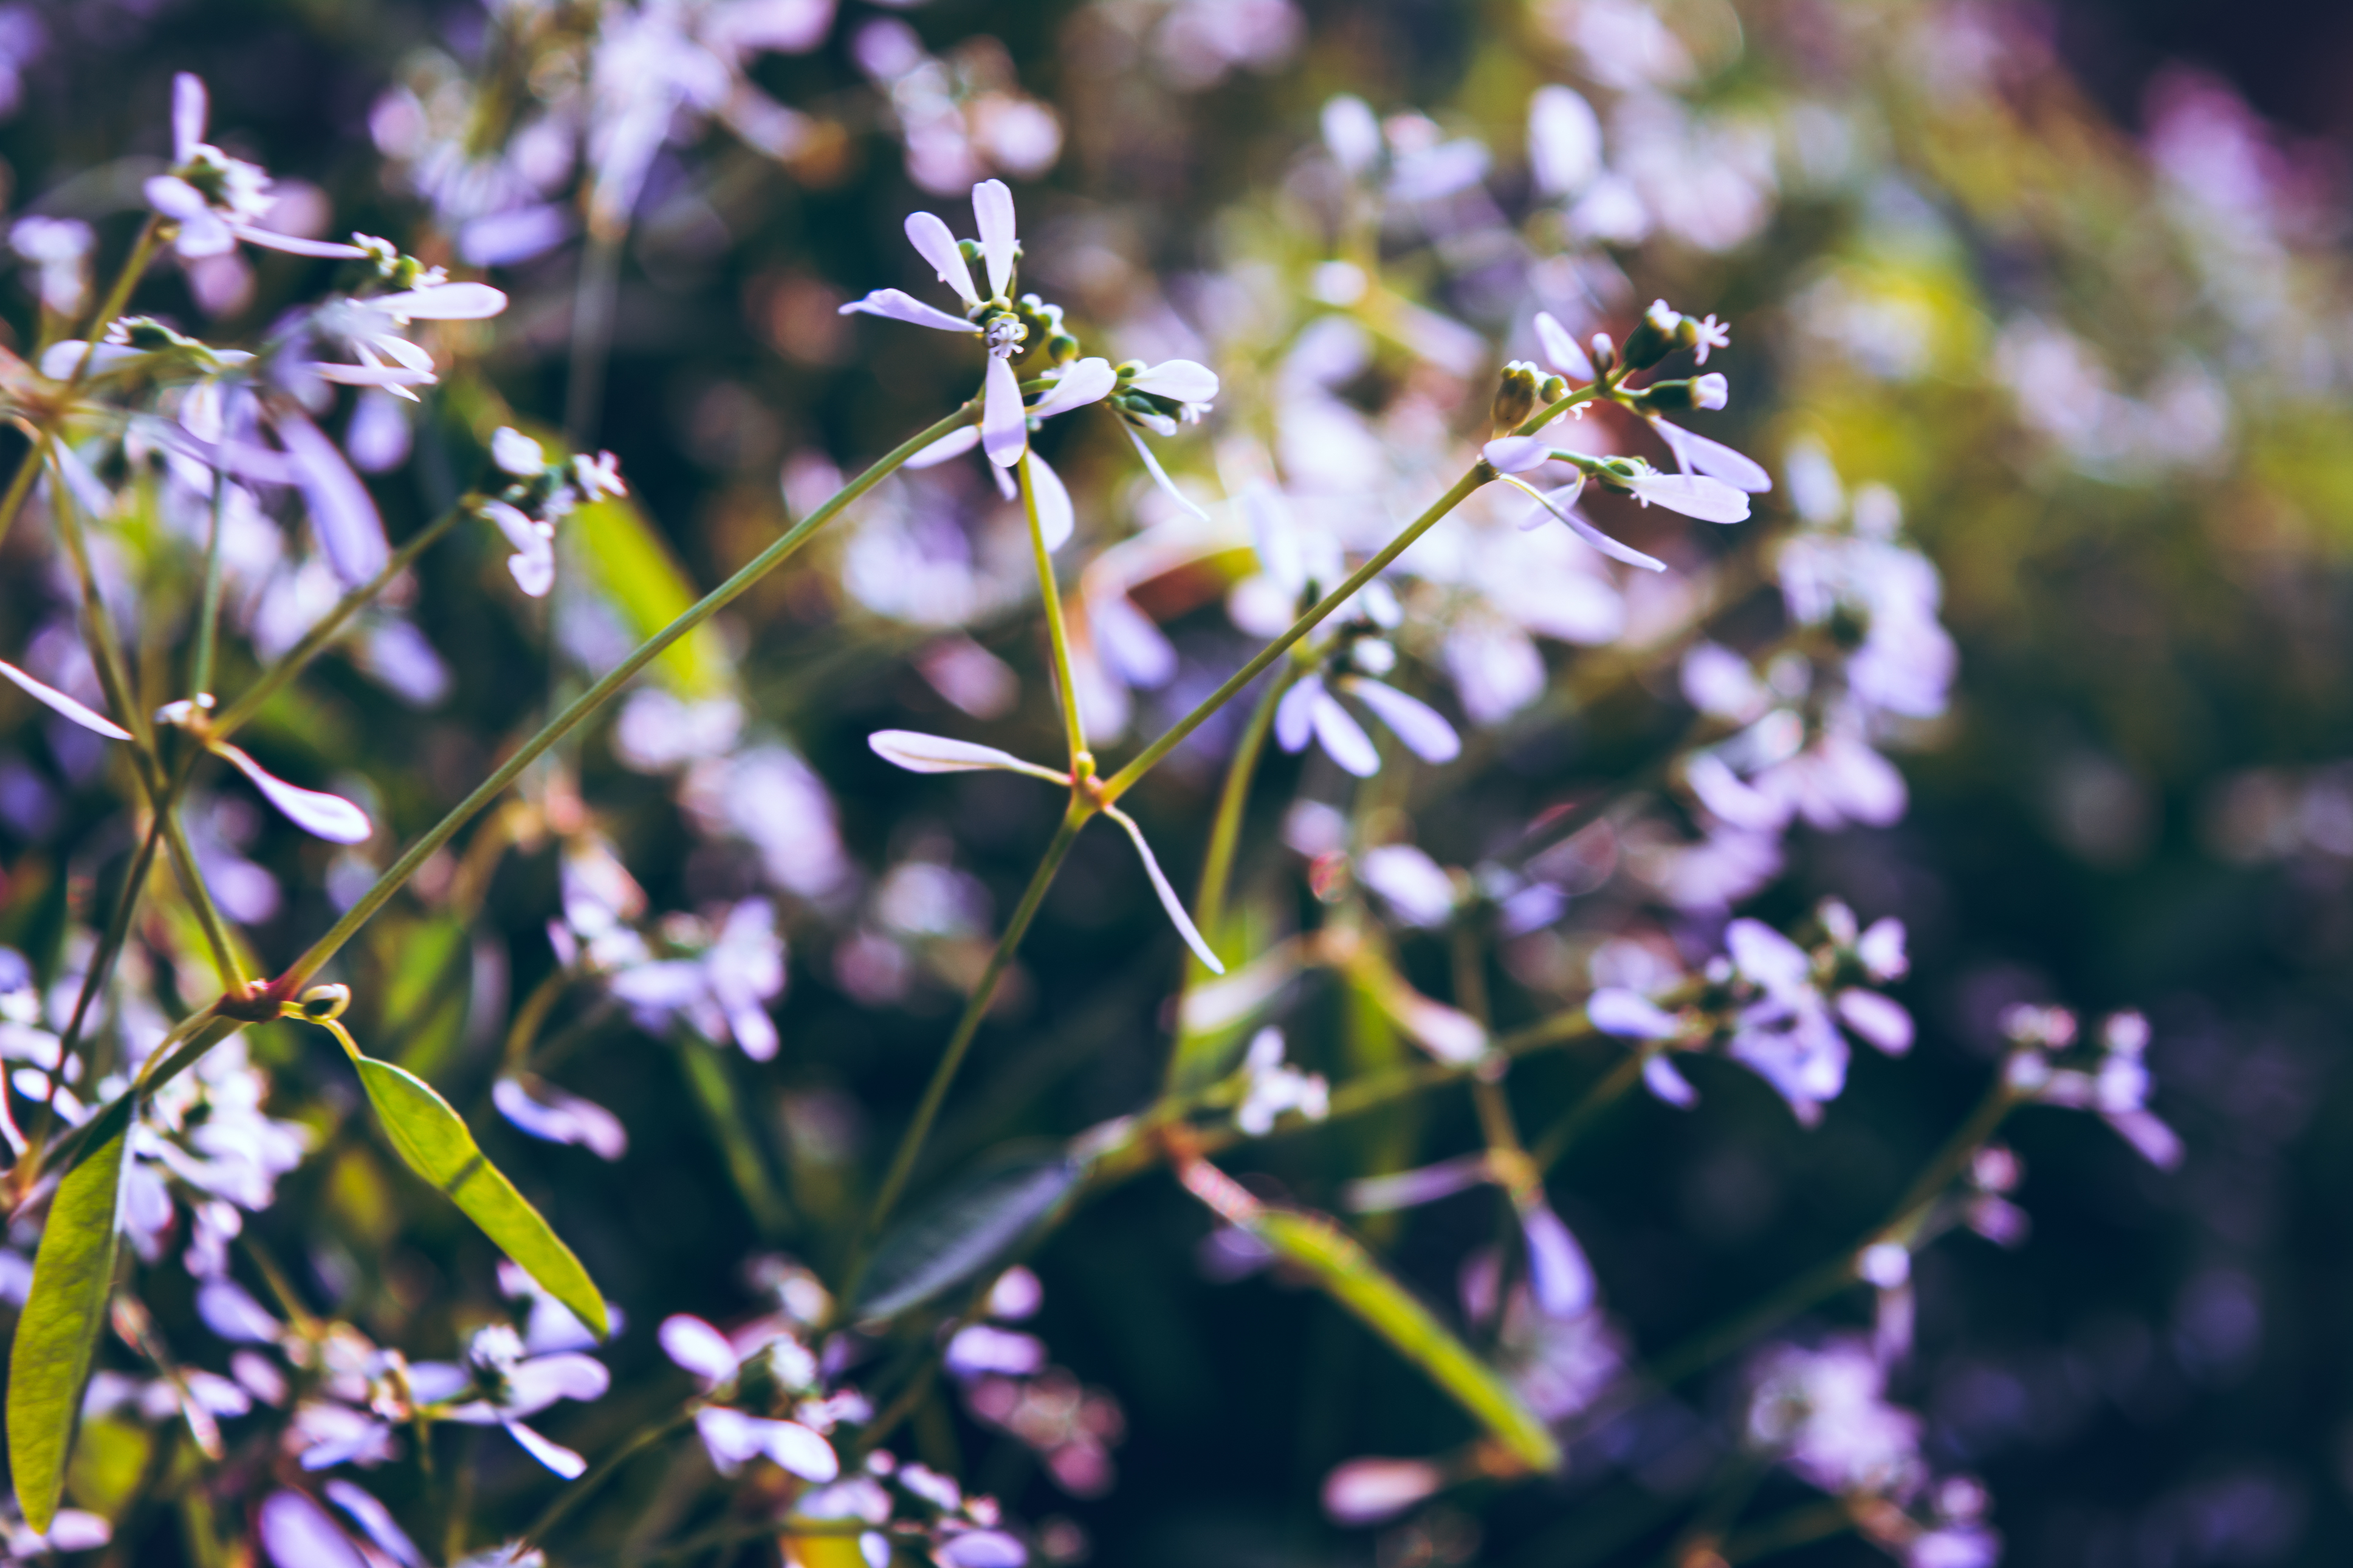
nature, grass, branch, blossom, plant, sunlight, leaf, flower, spring, herb, botany, flora, wildflower, close up, shrub, macro photography, flowering plant, plant stem, land plant